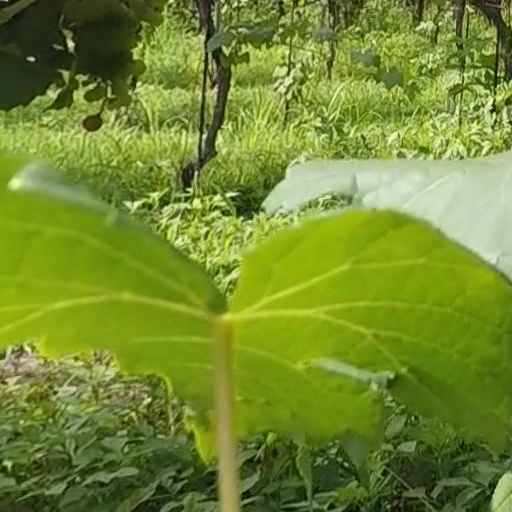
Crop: grape